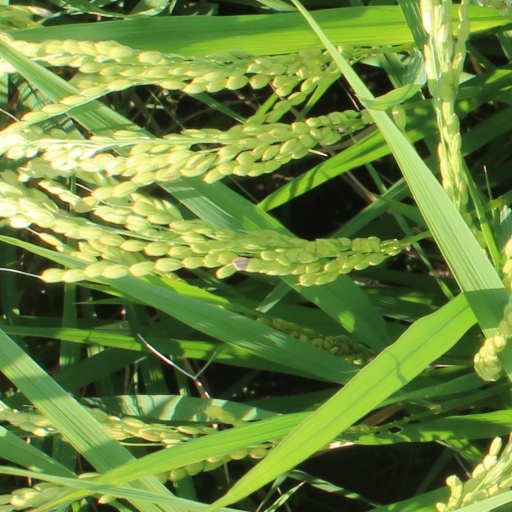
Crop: rice